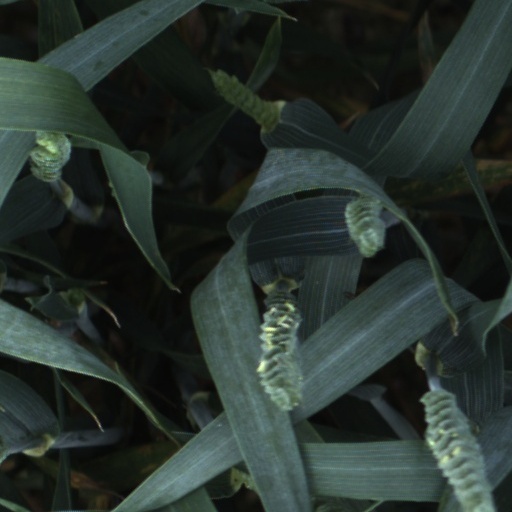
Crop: wheat